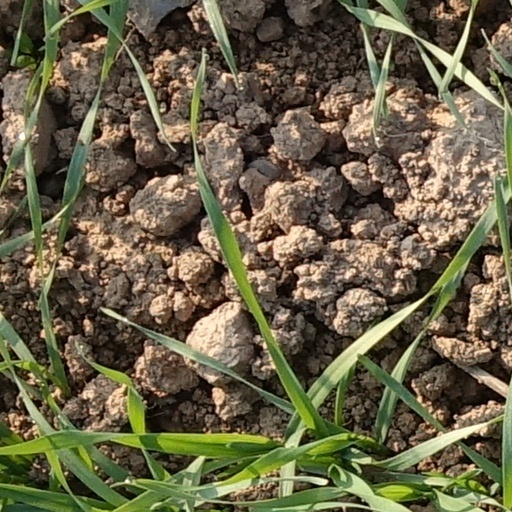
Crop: wheat